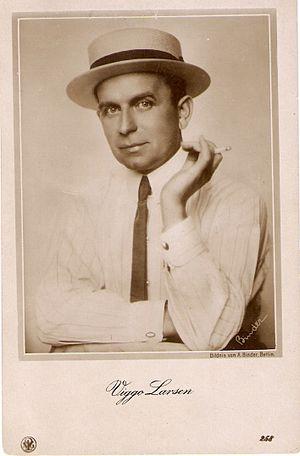
Viggo Larsen est un acteur et cinéaste danois né à Copenhague en 1880 et mort de même en 1957.